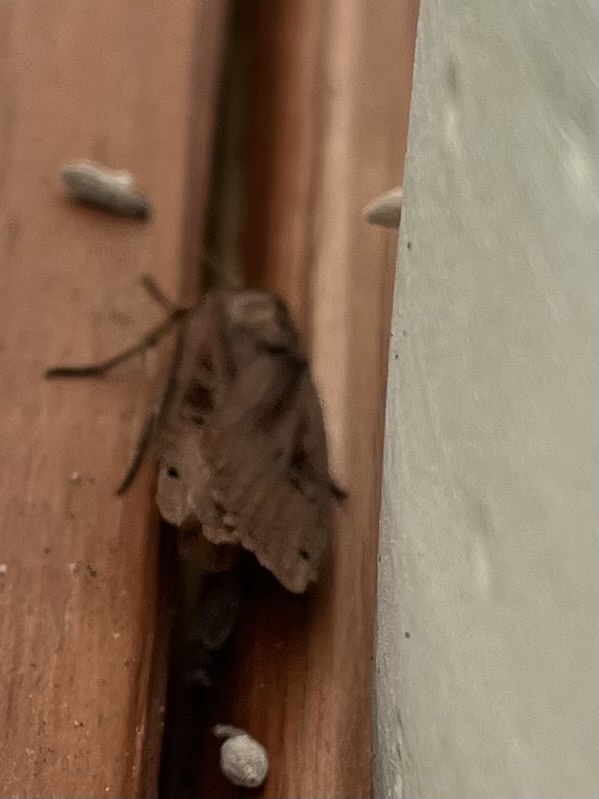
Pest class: cutworms